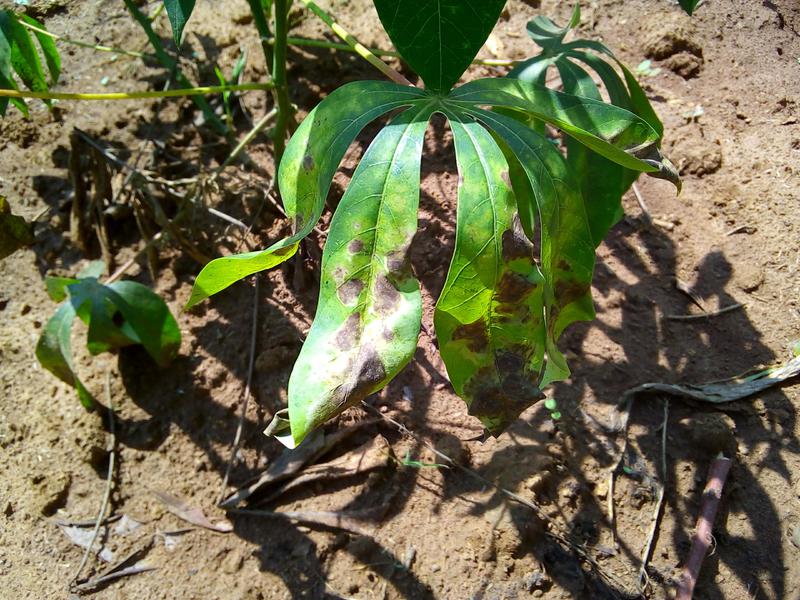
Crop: cassava
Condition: bacterial_blight